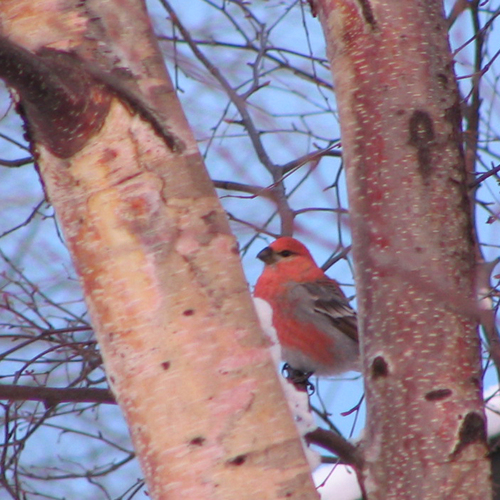
this beautiful bird has a mostly pink body with gray wings and a short black bill.
medium sized pudgy red bird with light grey and dark grey feathers on the side.
the bird has a grey colored side with red breast and crown as well as a short black bill.
bird with brown beak and wings with white wing bar, black eye, and pink throat, breast, and belly
this is a red bird with a brown wing and a grey belly.
this fat bird's wings are grey and brown but the rest of him is red.
this fat bird has a red head and belly but everywhere else is gray.
this bird has wings that are black and has a red belly and chest
this bird has a short fat bill and some bright red belly, head, and throat with brown wings.
a red bird that is round and plump in shape.
Species: Pine Grosbeak